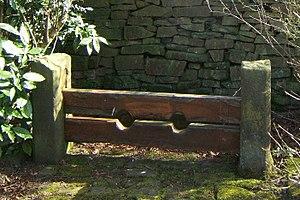
Un travail à ferrer — ou simplement travail — est un dispositif plus ou moins sophistiqué conçu pour maintenir et immobiliser de grands animaux, en particulier lors du ferrage.